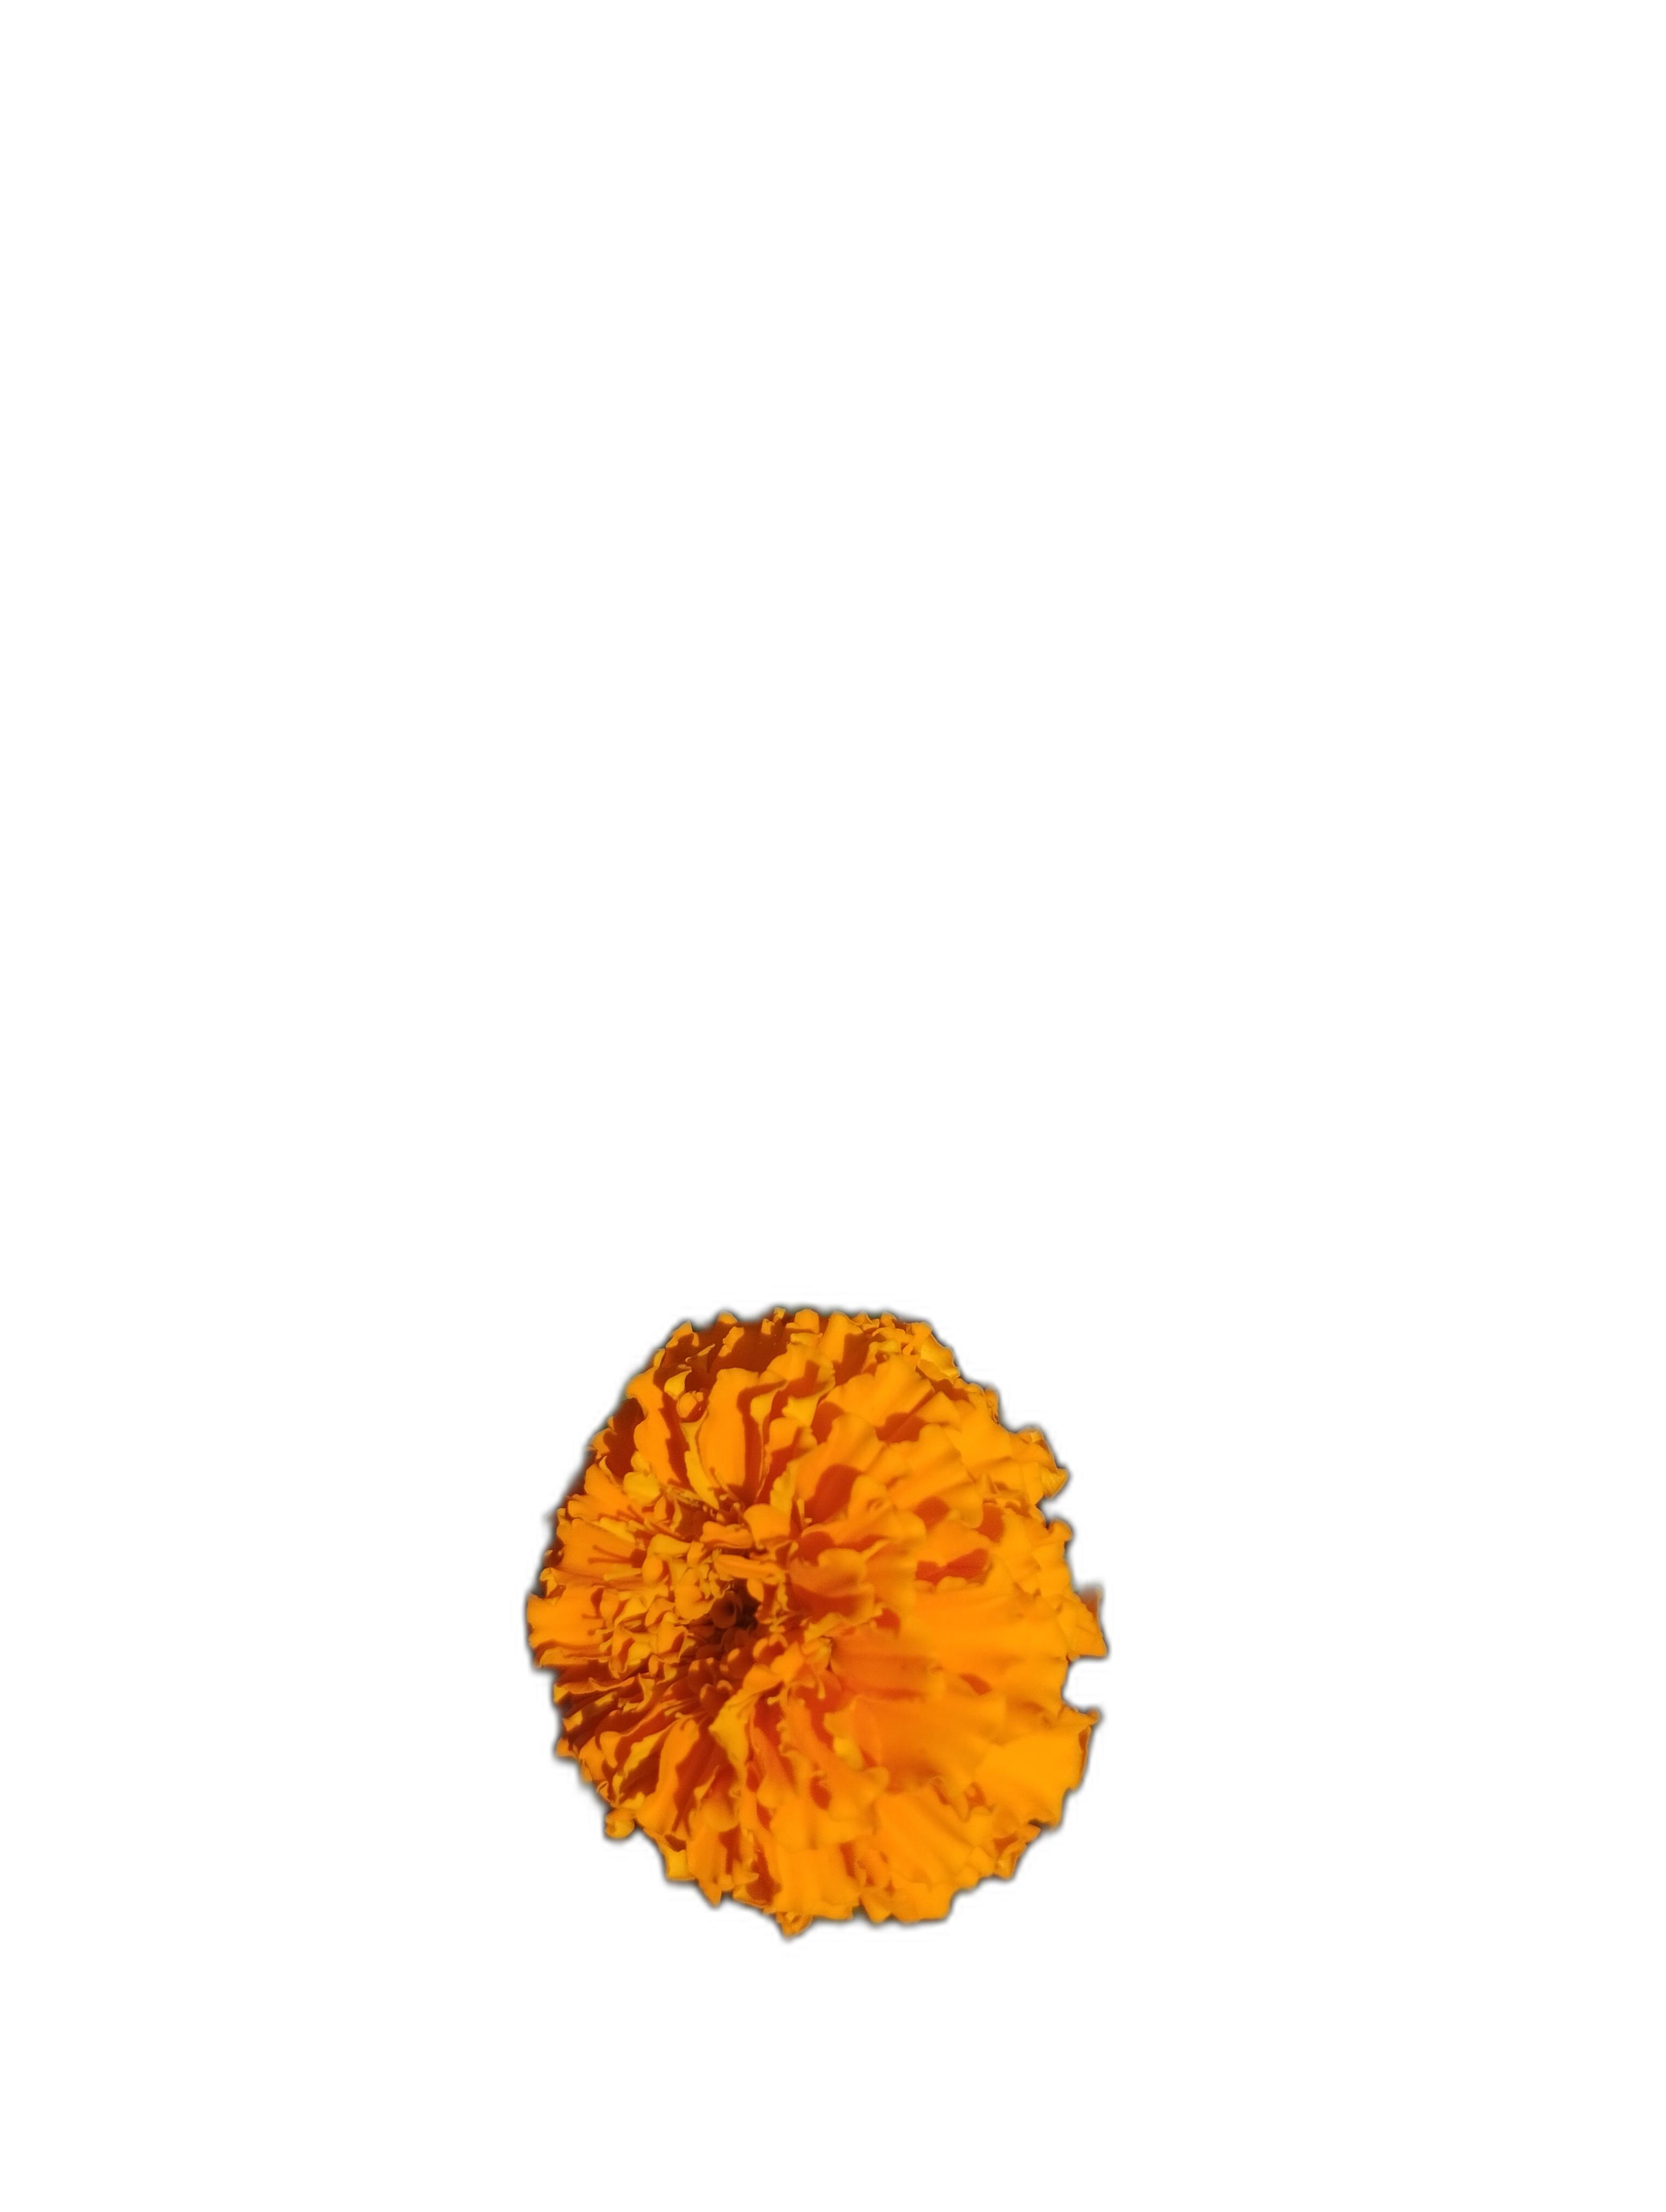
Label: Marigold